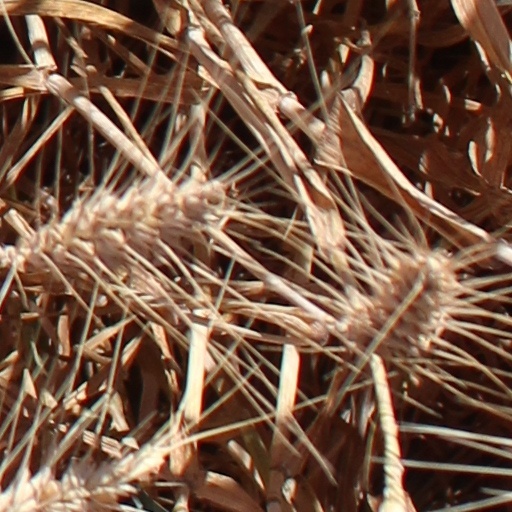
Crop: wheat